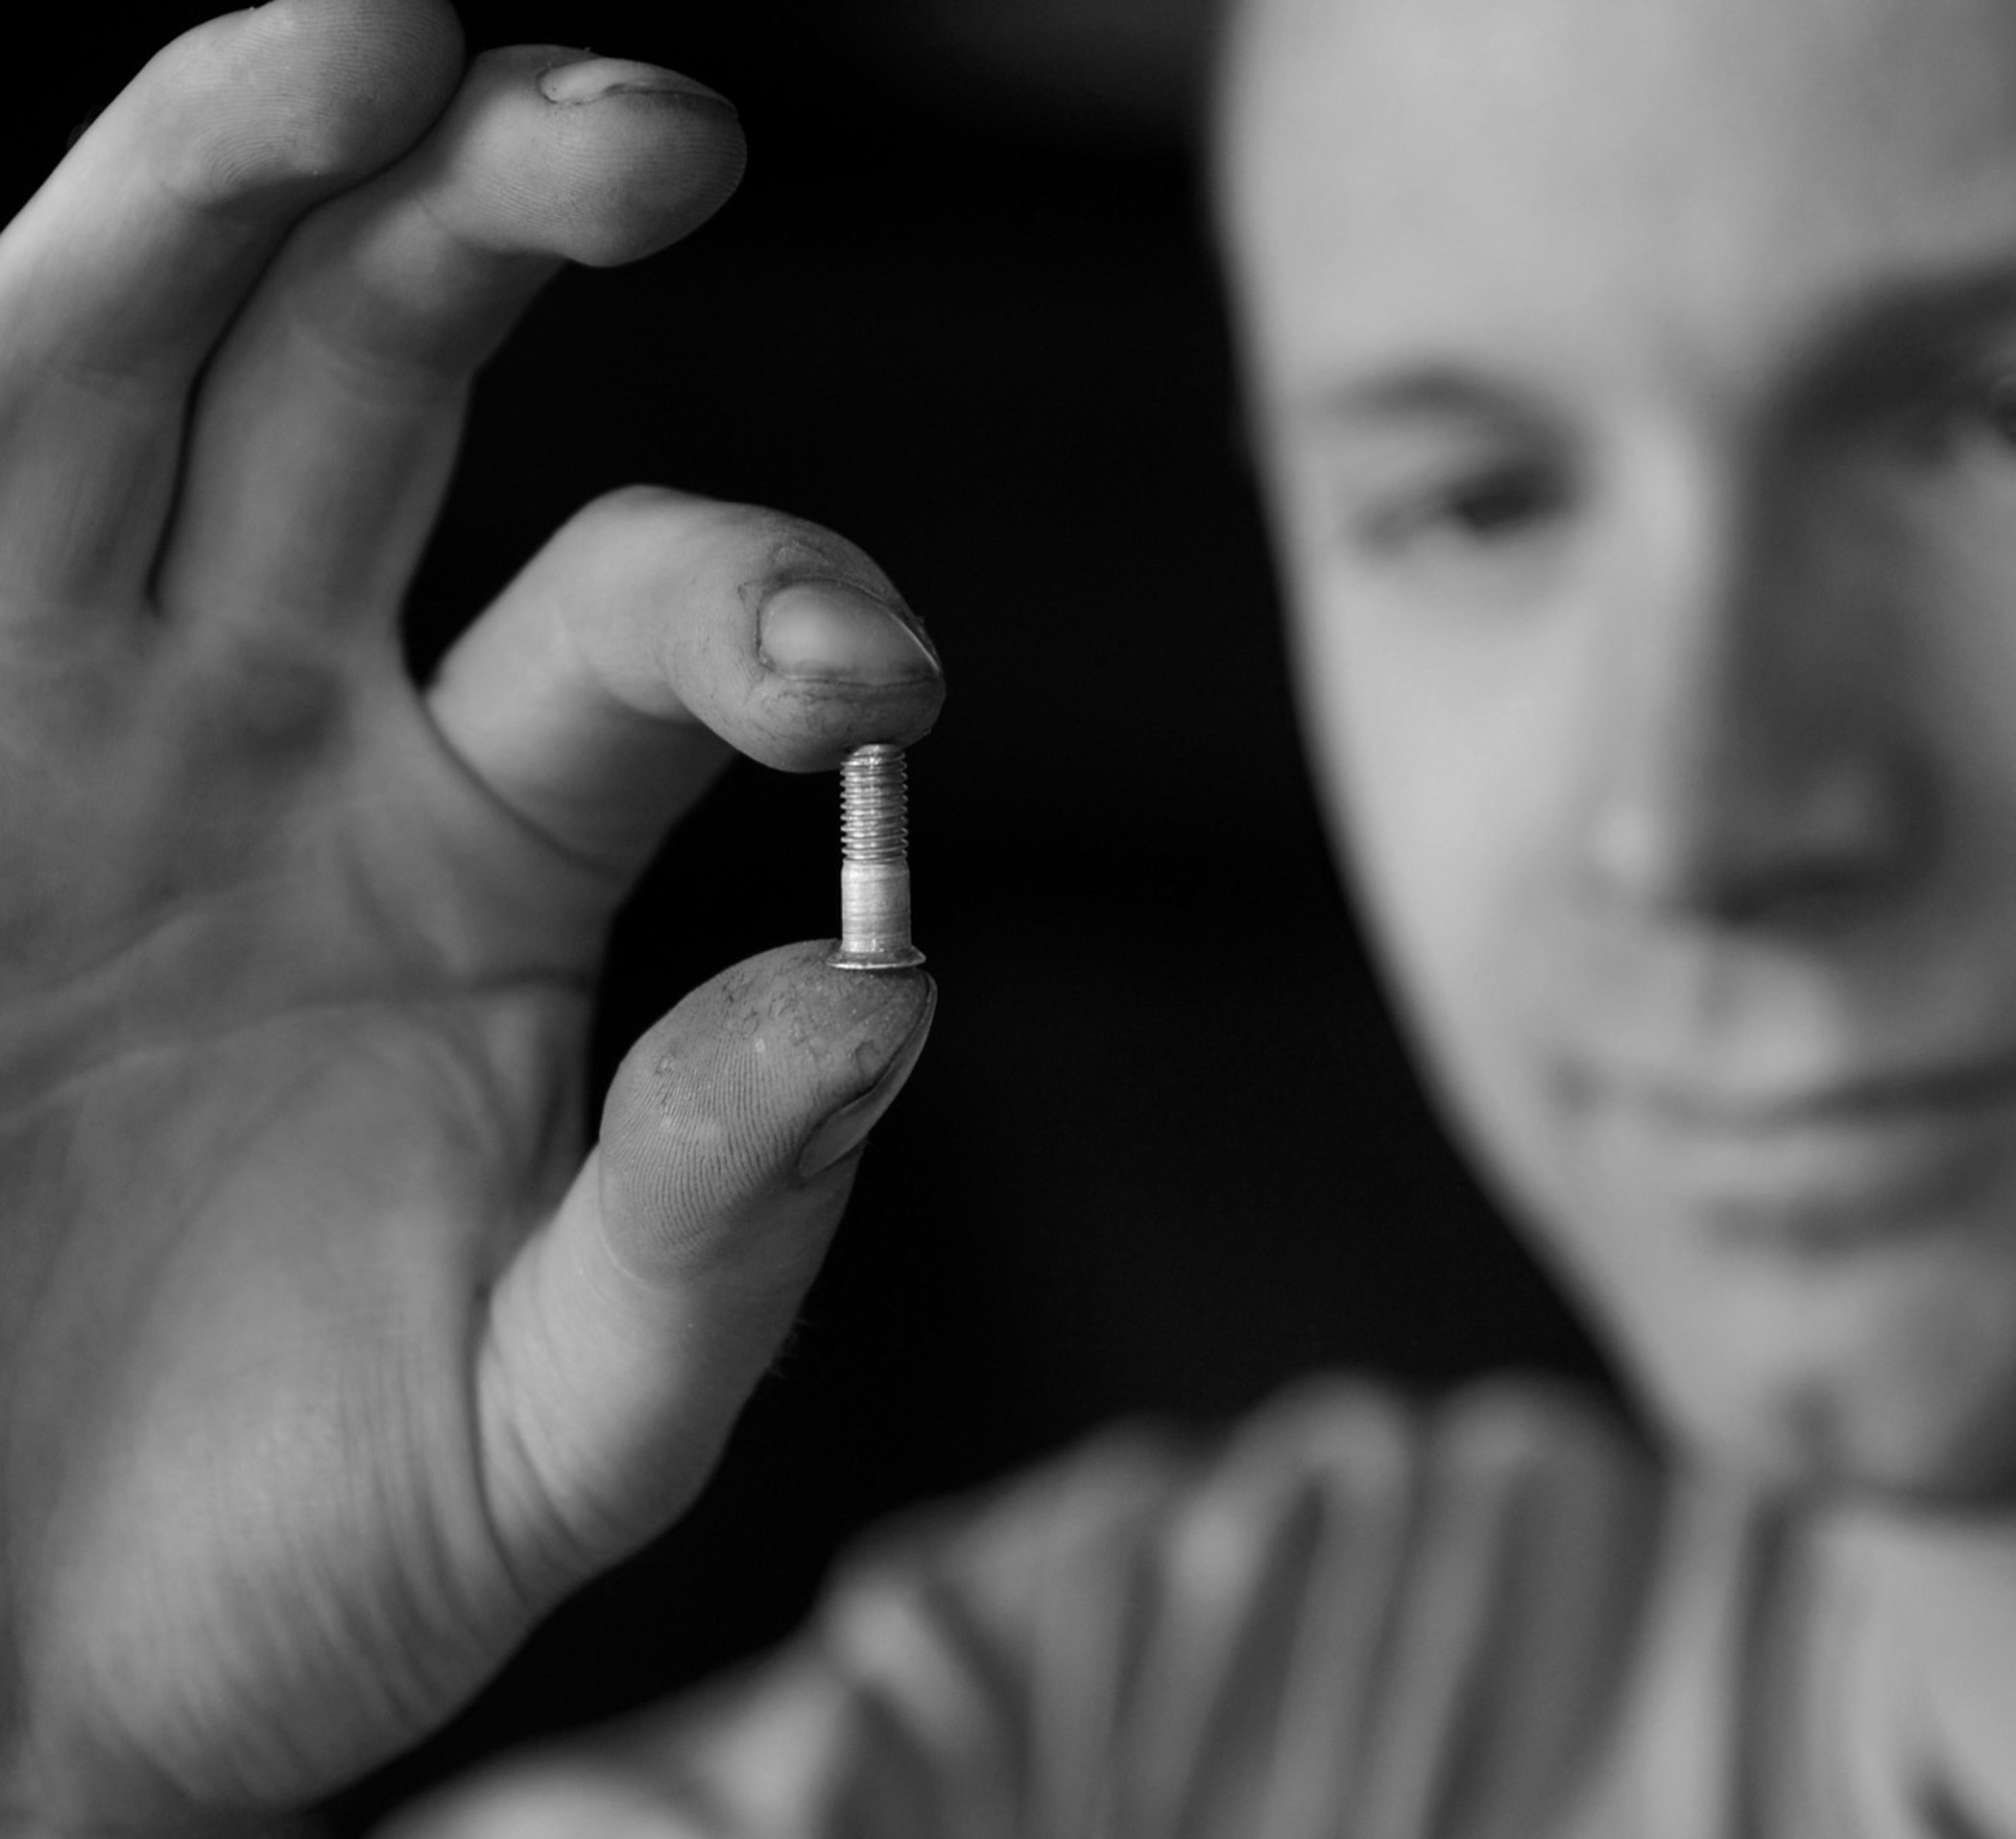
hand, man, black and white, white, photography, male, portrait, finger, black, monochrome, close up, iraq, jointbasebalad, f16, phasedock, sense, monochrome photography